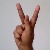
The image shows a hand gesture representing the letter 'K' in Indian Sign Language.